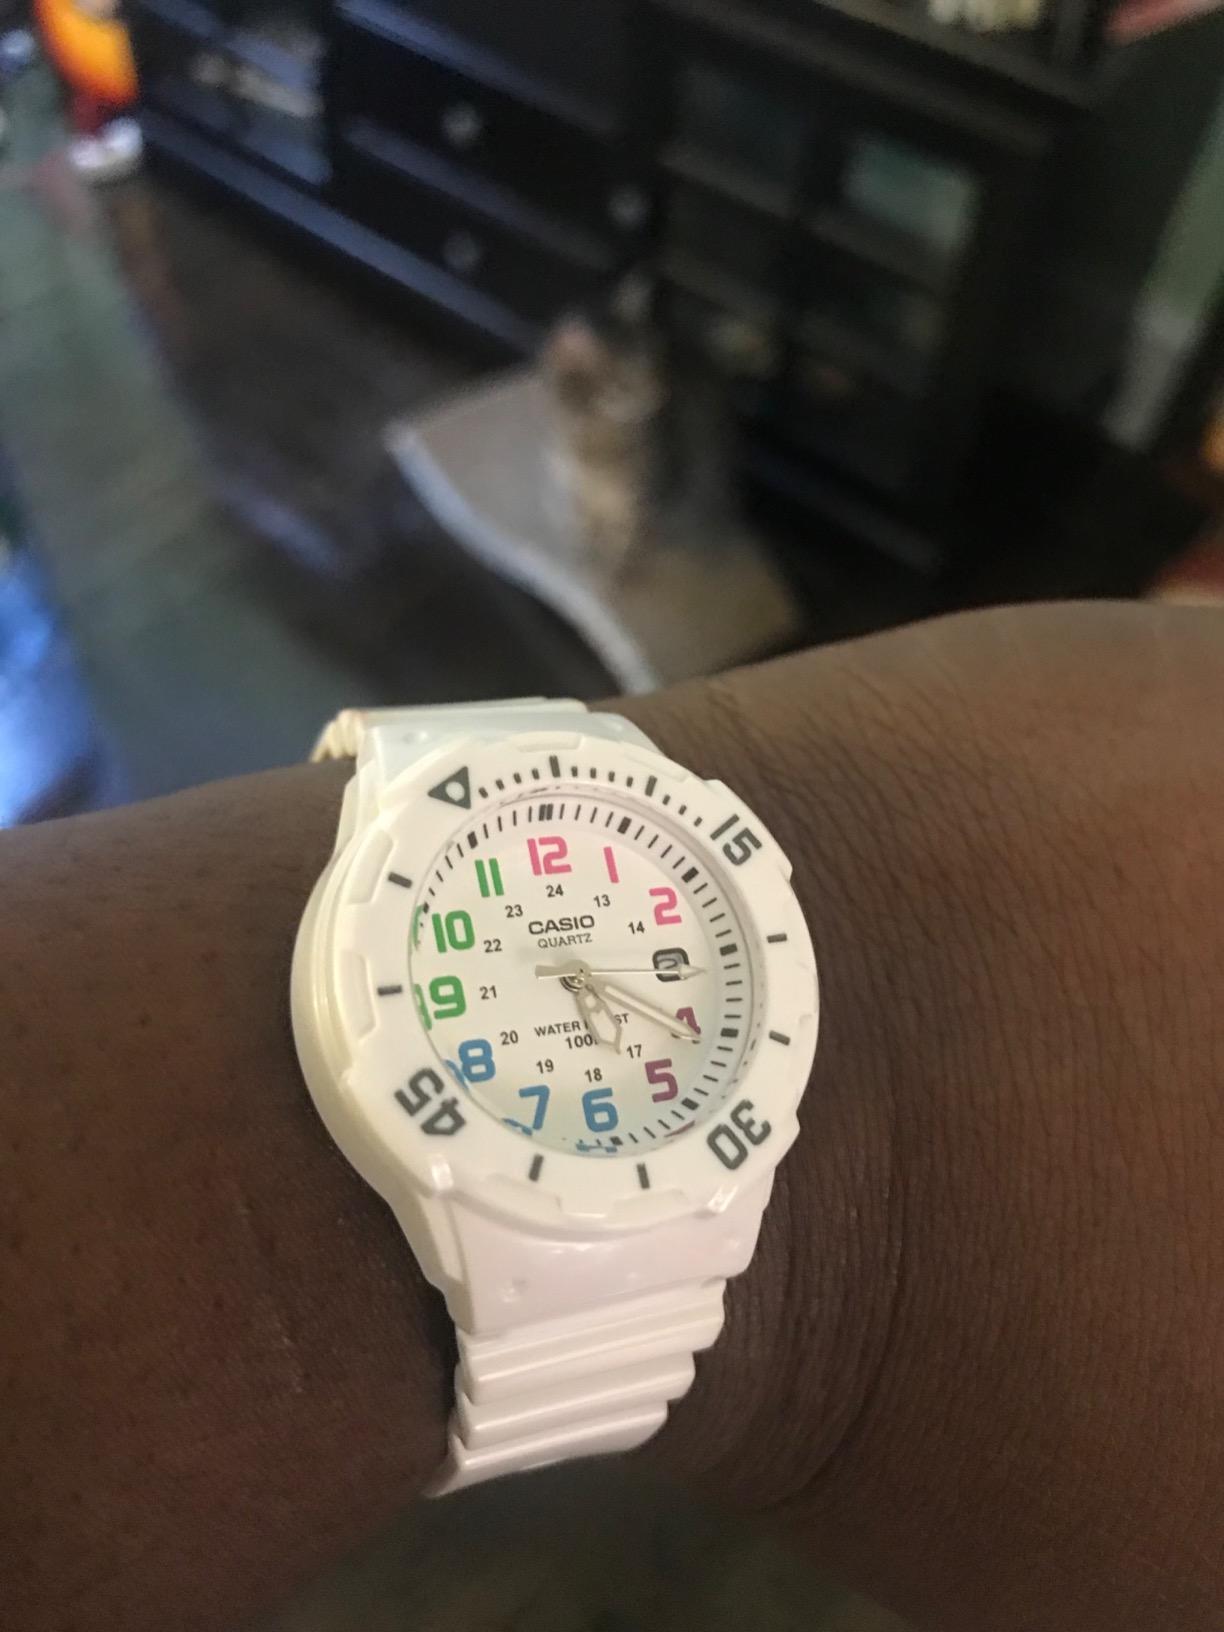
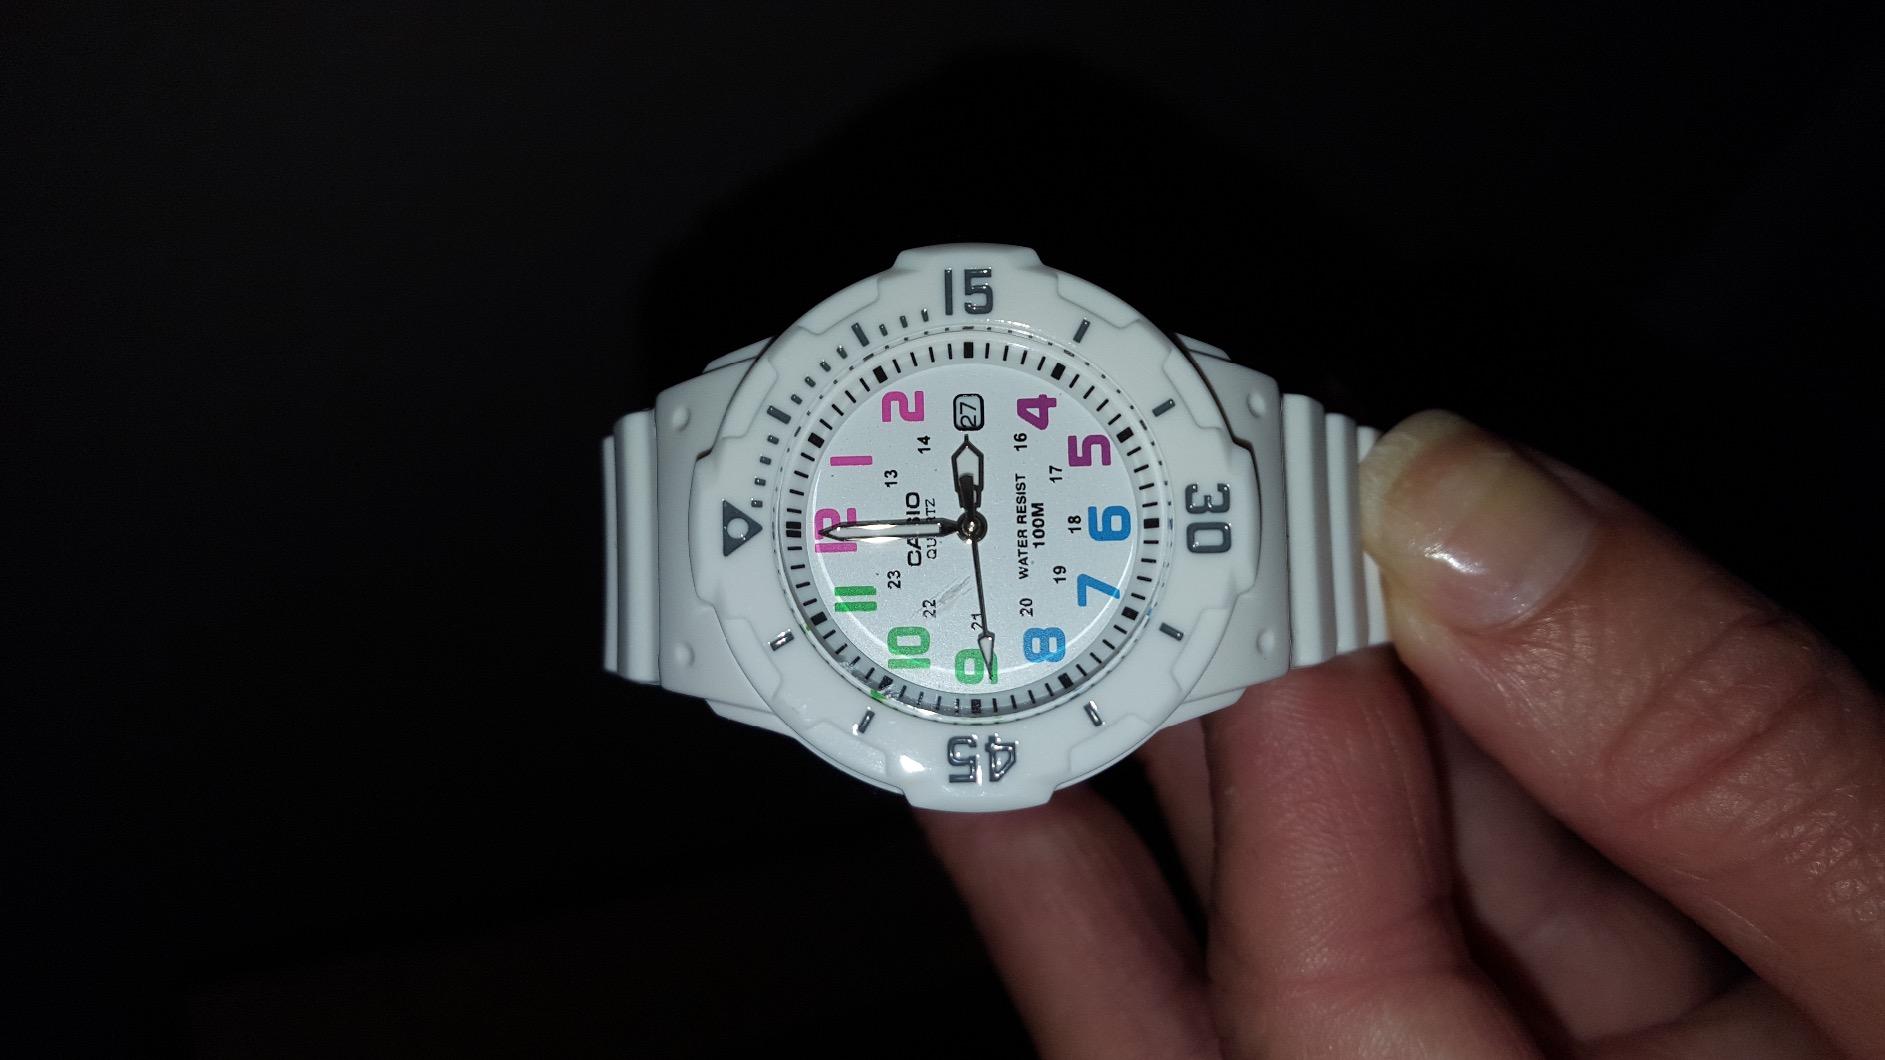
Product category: accessories_watch
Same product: yes